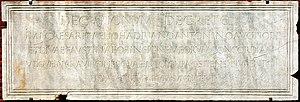
Inscription portant obligation aux jeunes couples mariés à Ostie de vénerer les effigies de la Concorde, d'Antonin le Pieux et de Faustine l'Aînée.